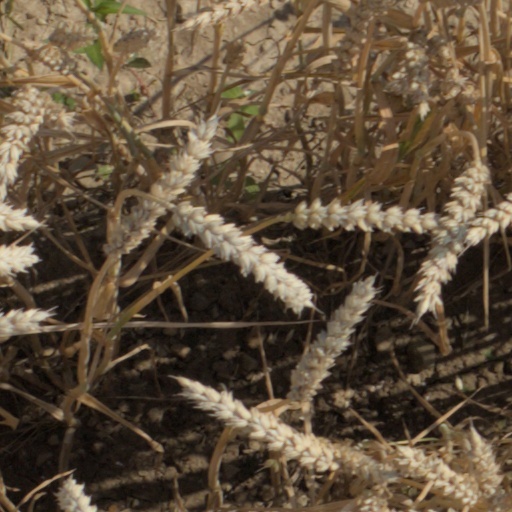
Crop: wheat